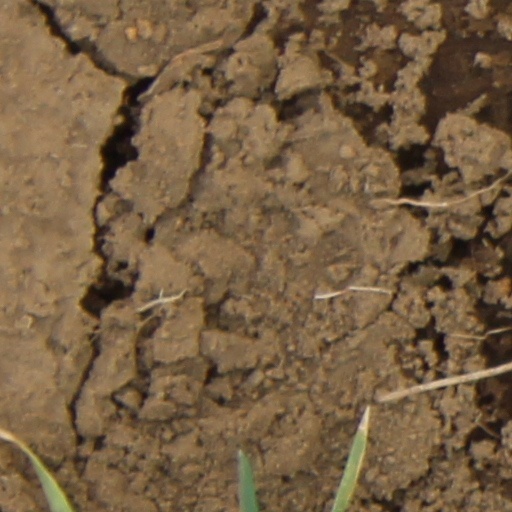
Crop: wheat